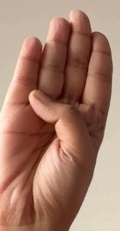
ASL sign: B